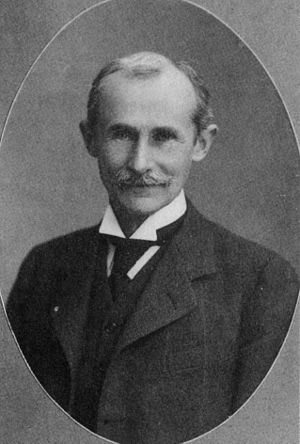
Aage Westenholz
Aage Westenholz var en dansk ingeniør, søn af Regnar Westenholz og Mary Lucinde f. Hansen og bror til Regnar, Inger og Mary Westenholz.